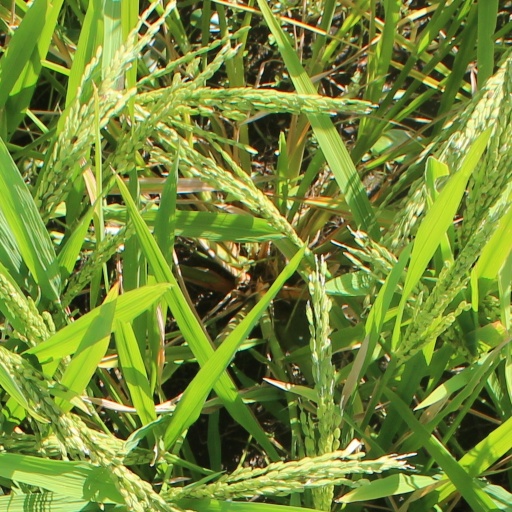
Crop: rice